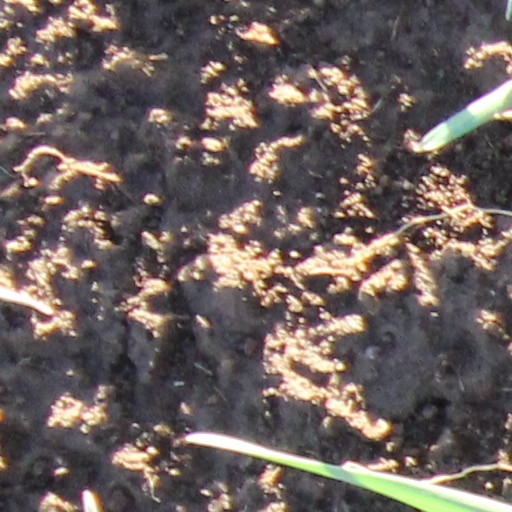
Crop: wheat